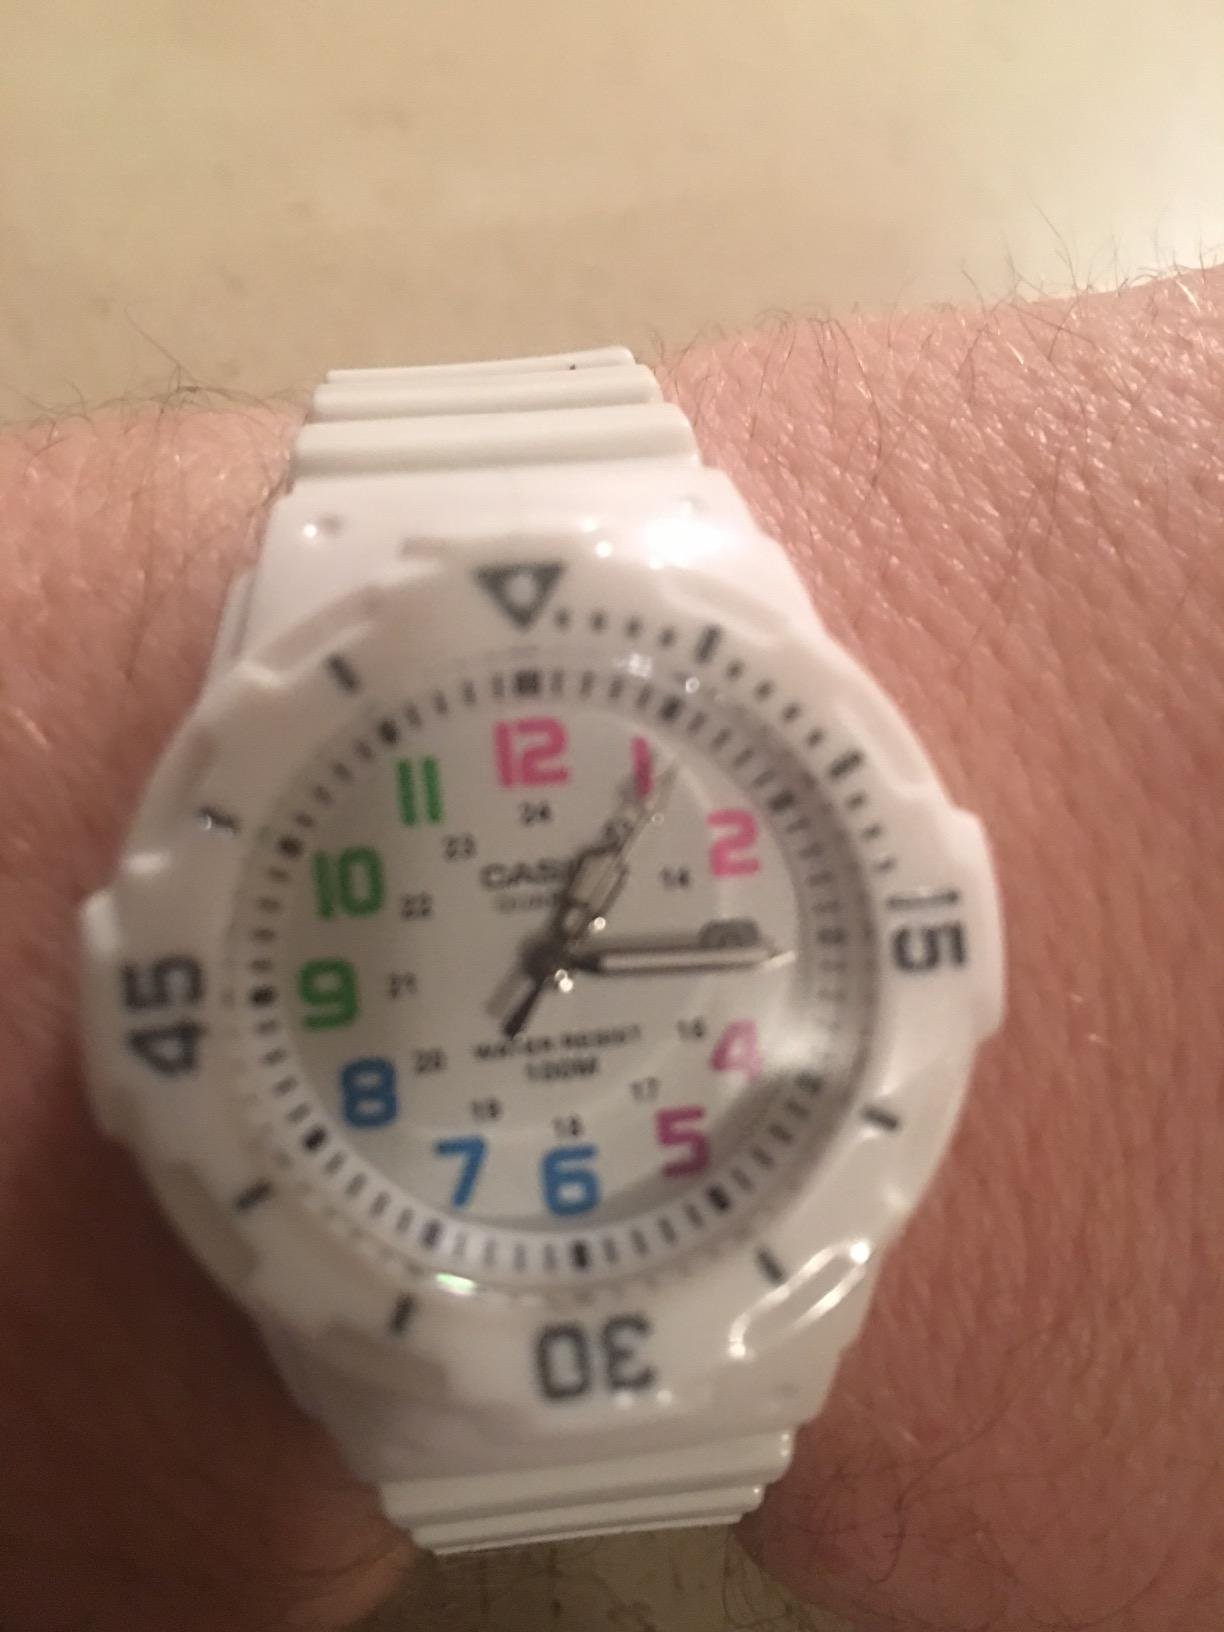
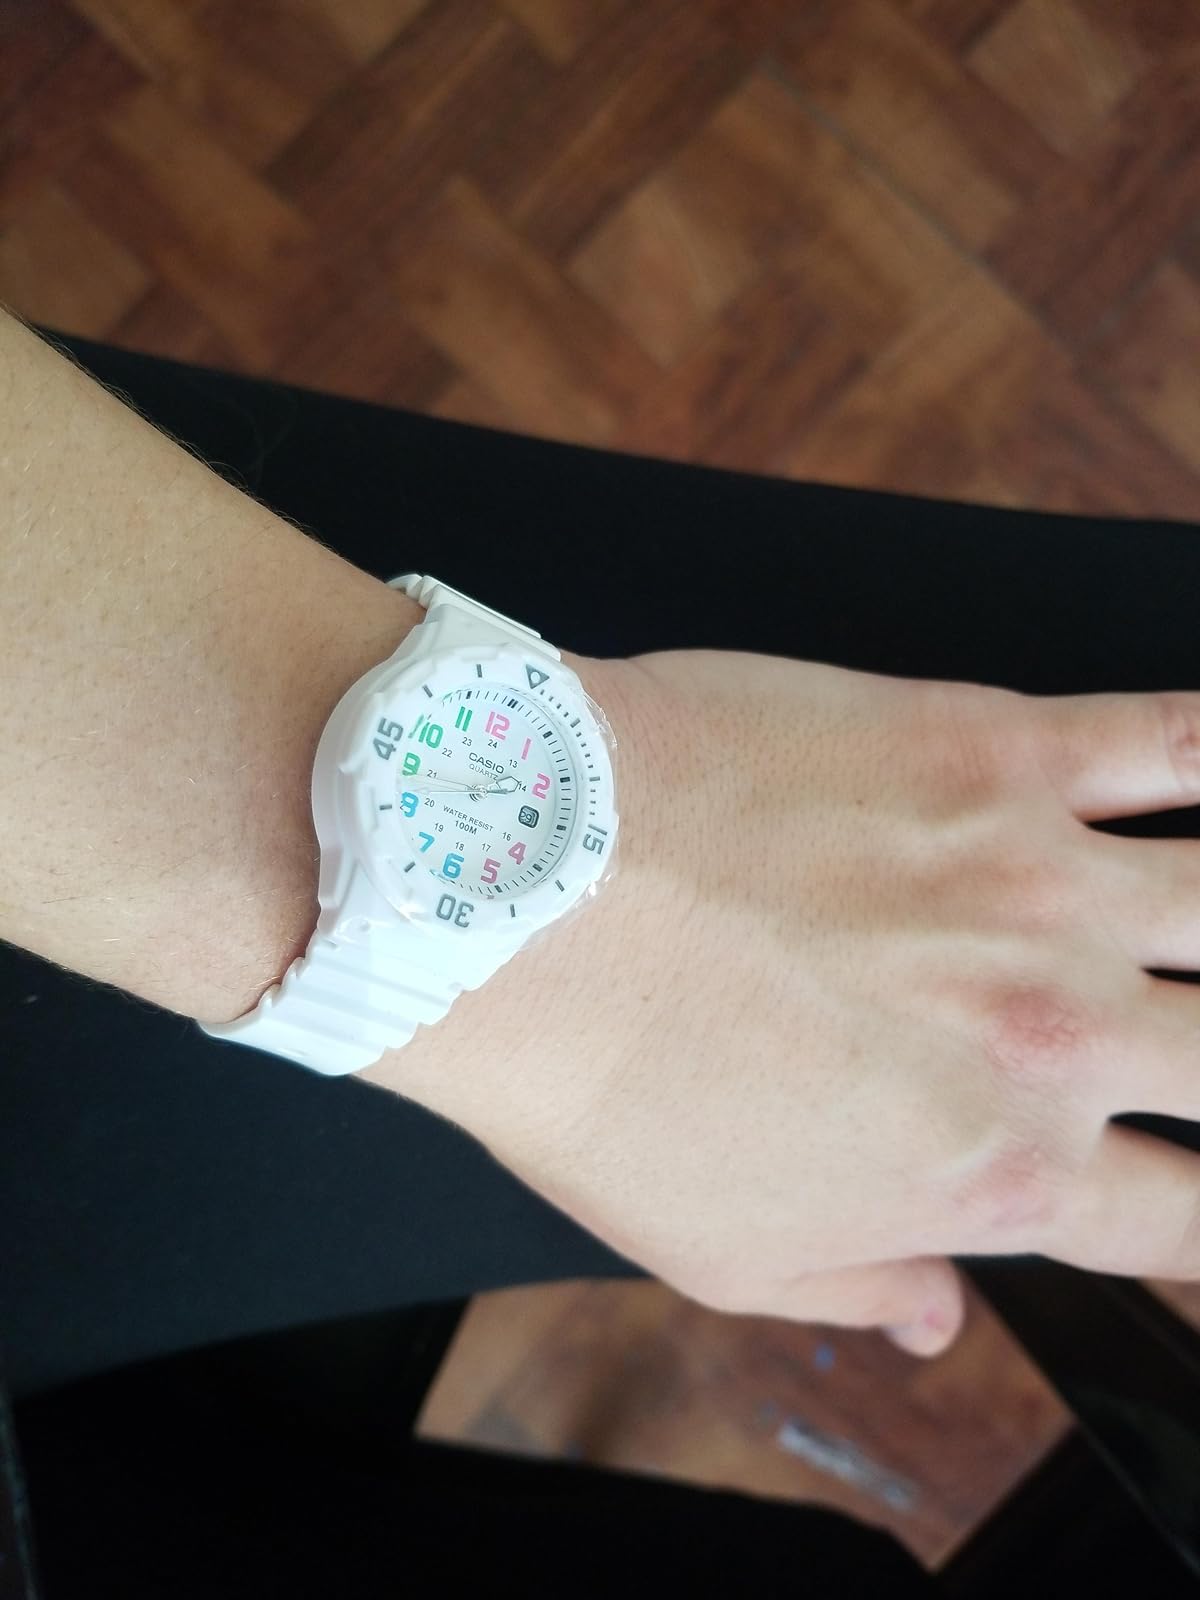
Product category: accessories_watch
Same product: yes